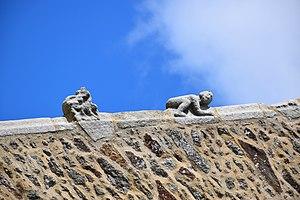
Taden - Curiosité (2)
Taden [tadɛ̃] est une commune française située dans le département des Côtes-d'Armor en région Bretagne.